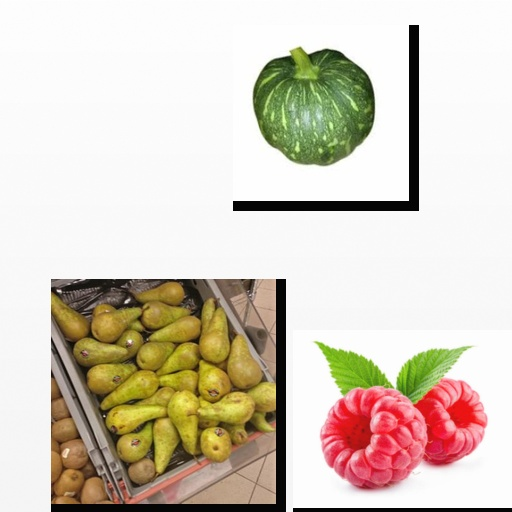
Food items: pumpkin, raspberry, pear